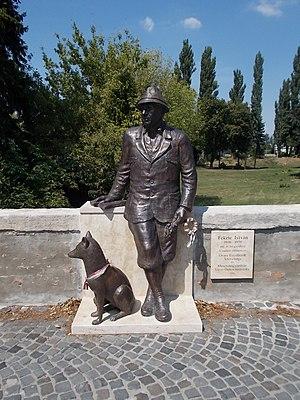
István Fekete est un écrivain hongrois spécialisé dans la littérature d'enfance et de jeunesse.